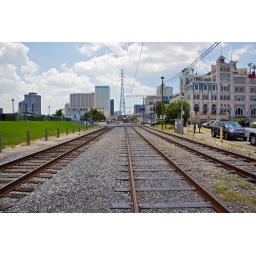
The street car tracks along the Mississipi River near the French Quarter.  New Orleans, LA